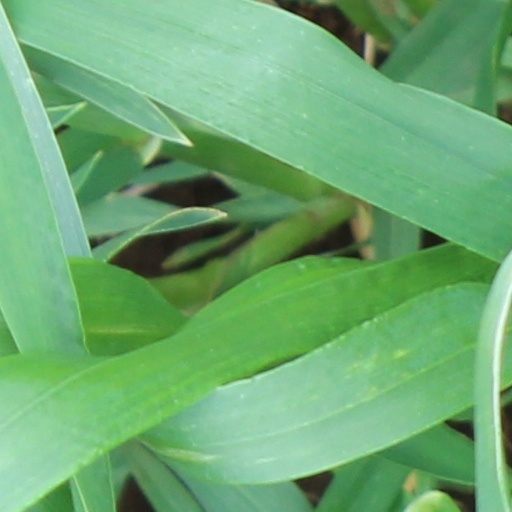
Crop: wheat